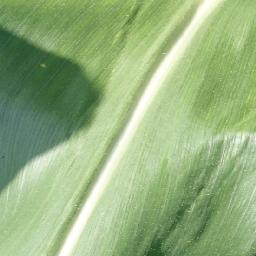
Label: Corn_(Maize)___Healthy